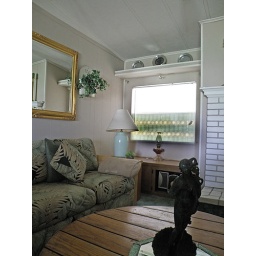
living room window seat with storage underneath